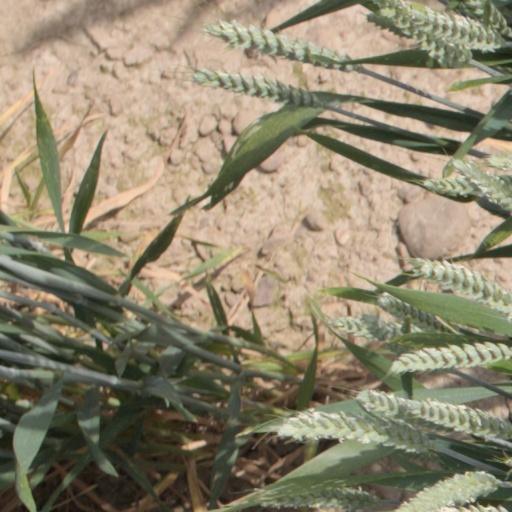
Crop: wheat